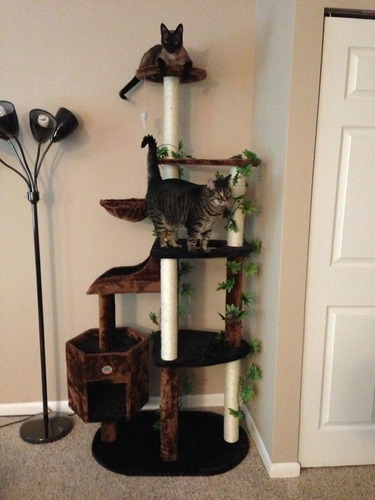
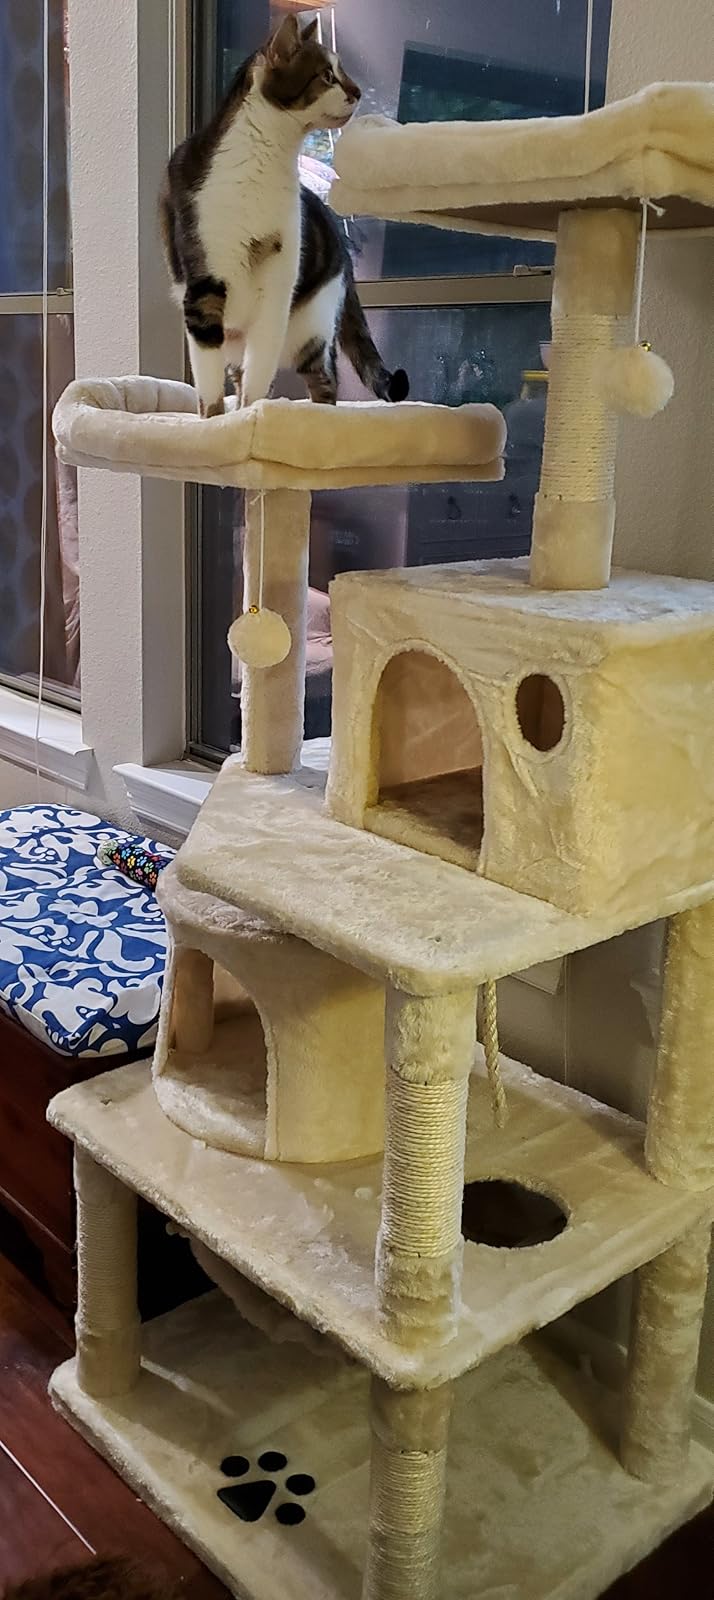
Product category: items_cat tree
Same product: no